Amarillo Thunderheads

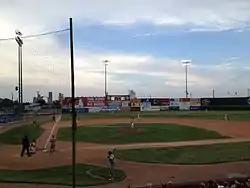
Amarillo National Bank Sox Stadium

The Amarillo Thunderheads, formerly known as the Amarillo Sox, were a professional minor league baseball team based in Amarillo, Texas. They were members of the American Association of Independent Professional Baseball, an independent baseball league unaffiliated with Major League Baseball, and played their home games at Potter County Memorial Stadium.